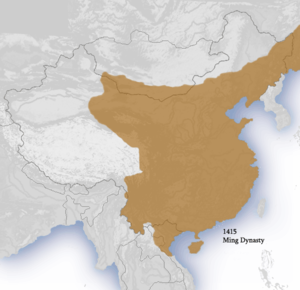
La liste des monarques de Chine réunit les rois et empereurs qui ont régné sur les différentes parties de la Chine jusqu'à l'abolition de la monarchie, en 1912. Le titre de « roi » est porté jusqu'à l'avènement de Qin Shi Huang, en 247 av. J.-C., qui prend le titre d'« empereur ».